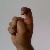
The image shows a hand gesture representing the letter 'X' in Indian Sign Language.